Low Orbit Ion Cannon

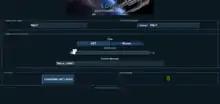
A screenshot of LOWC (Low Orbit Web Cannon) running in a web browser.

LOIC was used by Anonymous (a group that spawned from the /b/ board of 4chan) during Project Chanology to attack websites from the Church of Scientology, once more to (successfully) attack the Recording Industry Association of America's website in October 2010, and it was again used by Anonymous during their Operation Payback in December 2010 to attack the websites of companies and organizations that opposed WikiLeaks.